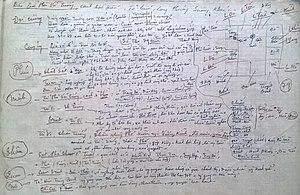
Comment HCM
L'horoscope vietnamien est une étude de prédiction du destin d'un individu à travers les astres des douze maisons, qui permet d'en savoir plus sur sa physionomie, son caractère, sa carrière, sa famille, ainsi que l'ensemble des éléments de sa vie. Il est très prisé par la plupart des classes sociales vietnamiennes qui cherchent souvent à connaitre les prédictions sur leurs sorts. Dans le Tử Vi, on peut déterminer les événements favorables ou défavorables en fixant les termes de dix ans, d'un an, d'un mois, d'un jour et d'une heure. Le Hà Lạc du Yi King est un niveau plus élevé du Tử Vi. L'horoscope vietnamien est plus ou moins influencé par les deux horoscopes occidentaux ou chinois.